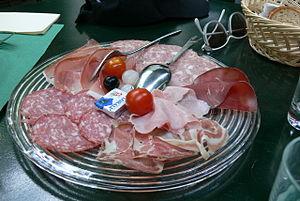
Cet article fournit diverses informations sur la production et consommation animale en Suisse.
Une assiette de charcuterie, ou assiette anglaise, est un plat froid, regroupant plusieurs sortes de charcuteries accompagnées de condiments.